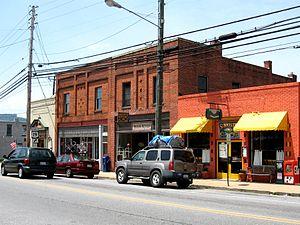
Weaverville est une ville américaine située dans le comté de Buncombe dans l’État de Caroline du Nord.